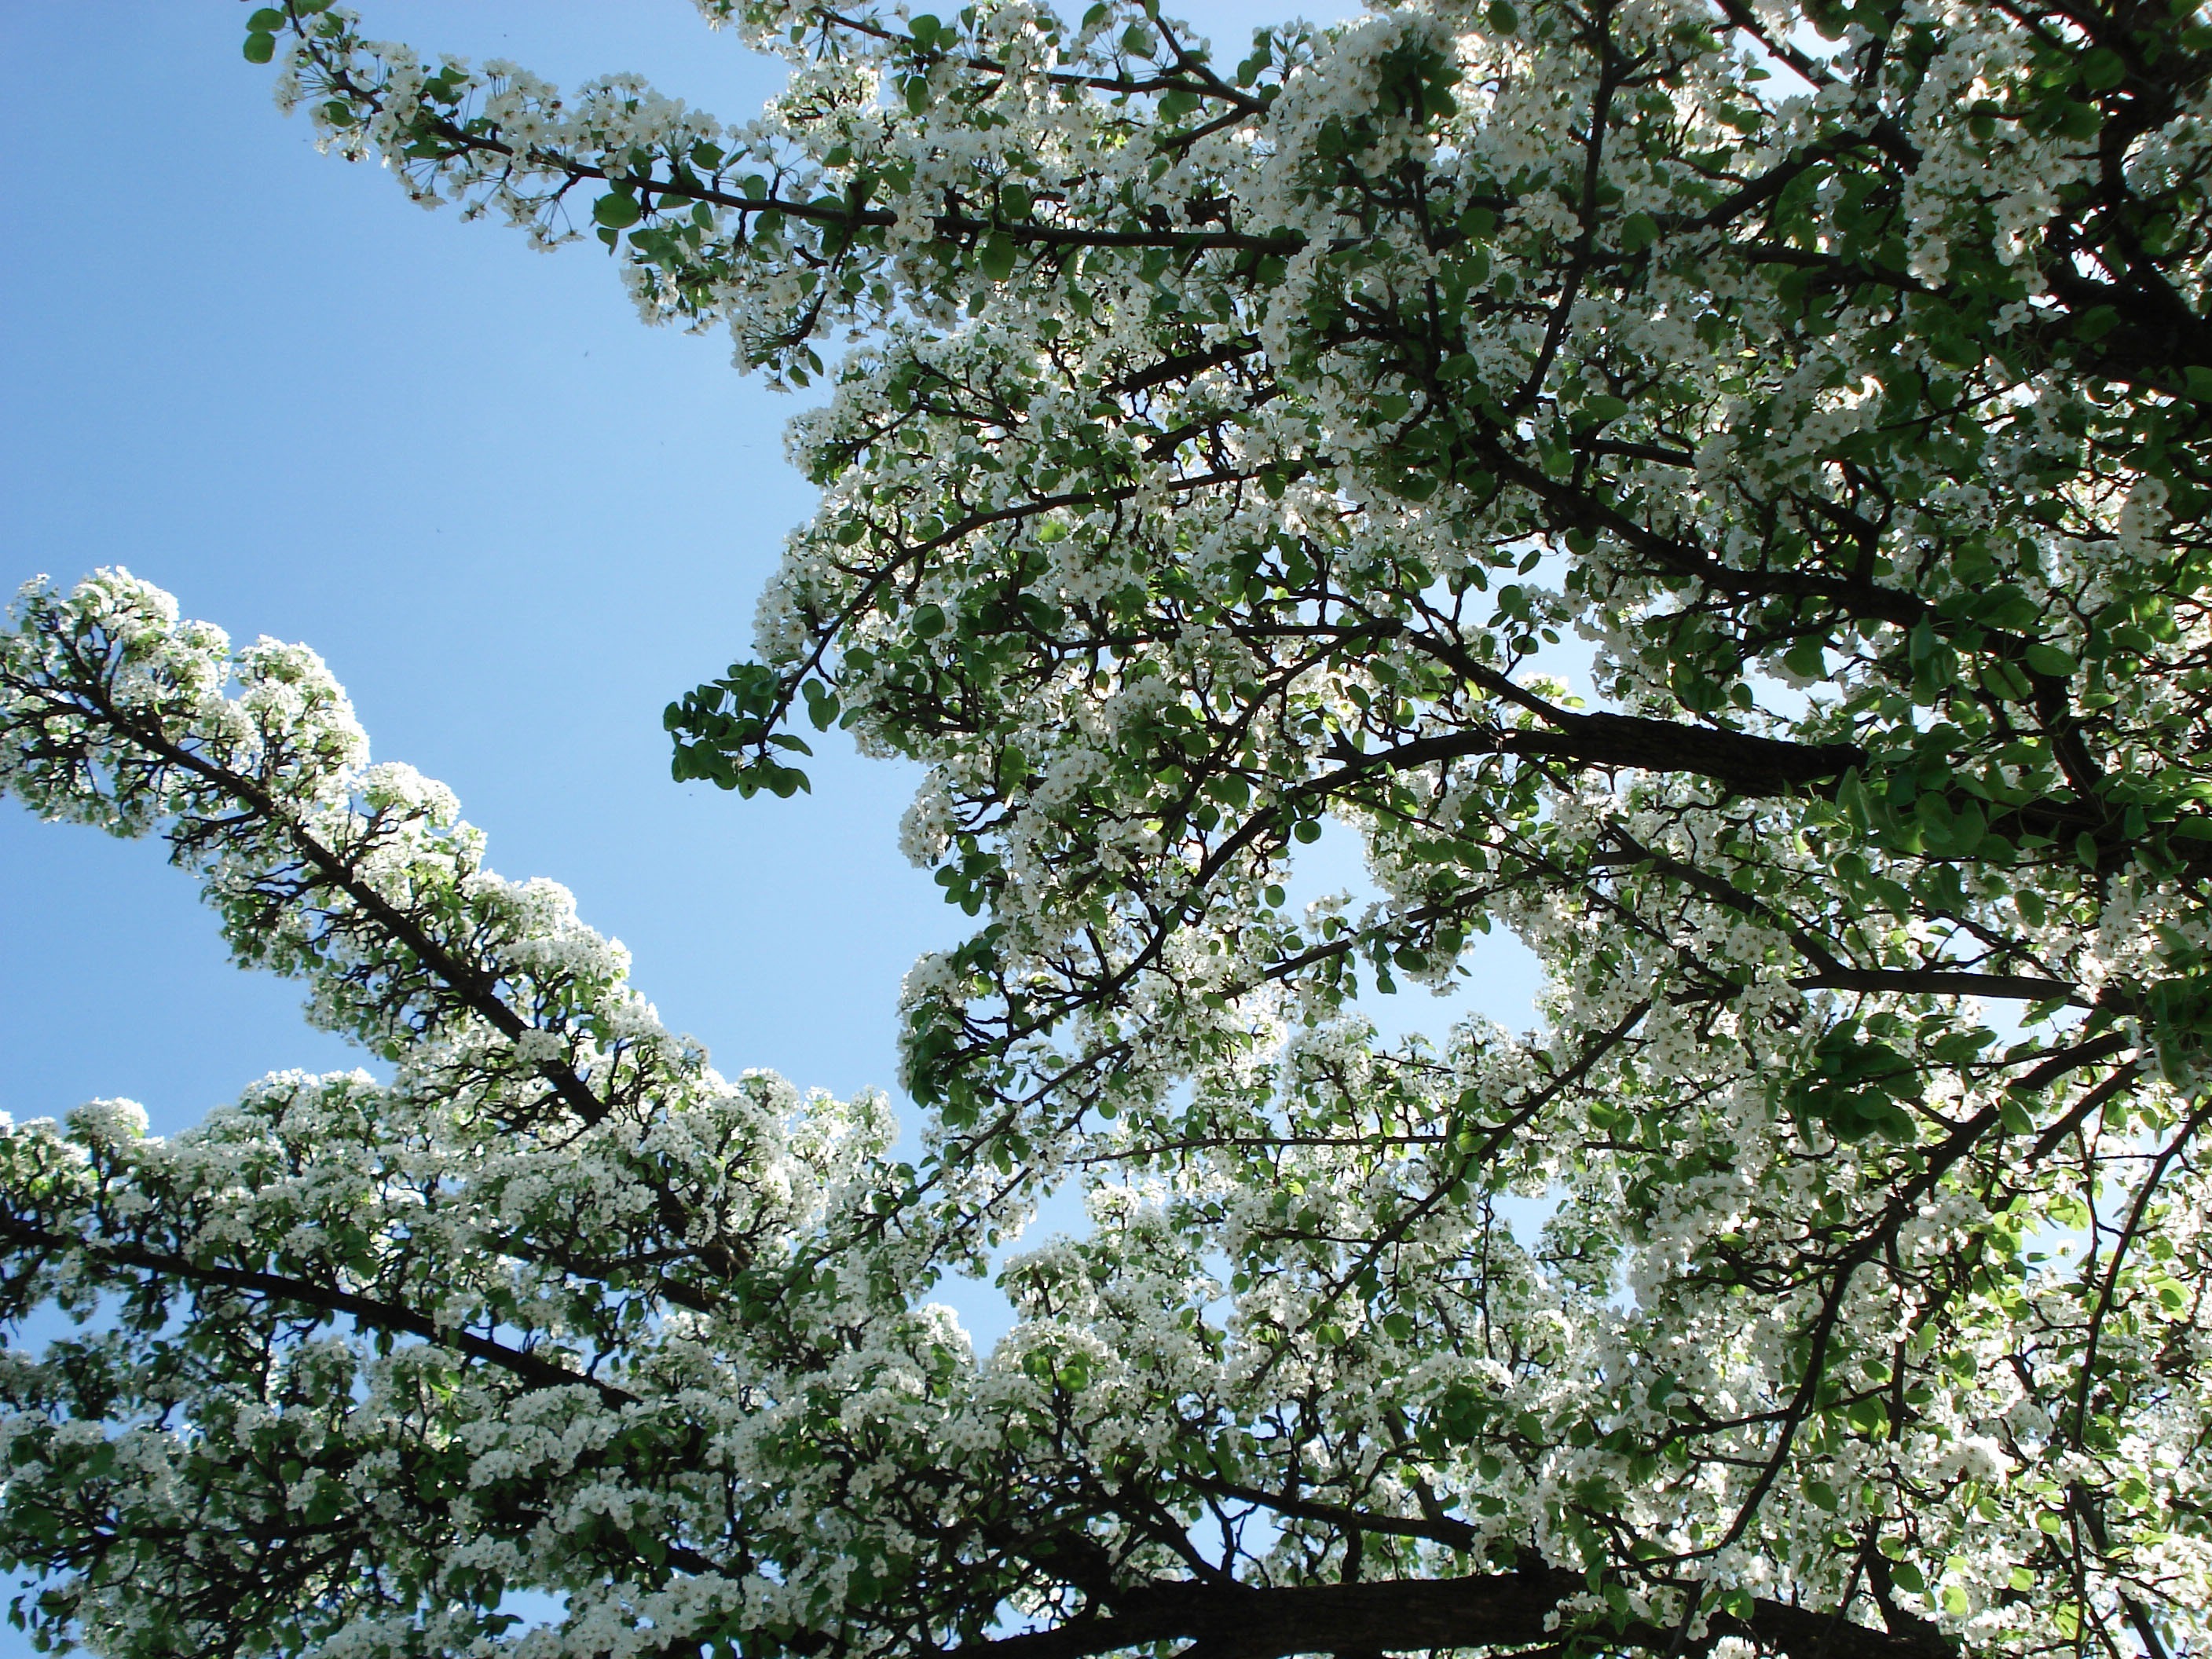
tree, nature, branch, blossom, plant, leaf, flower, spring, botany, flora, flowers, shrub, spring flowers, flowering tree, woody plant, land plant